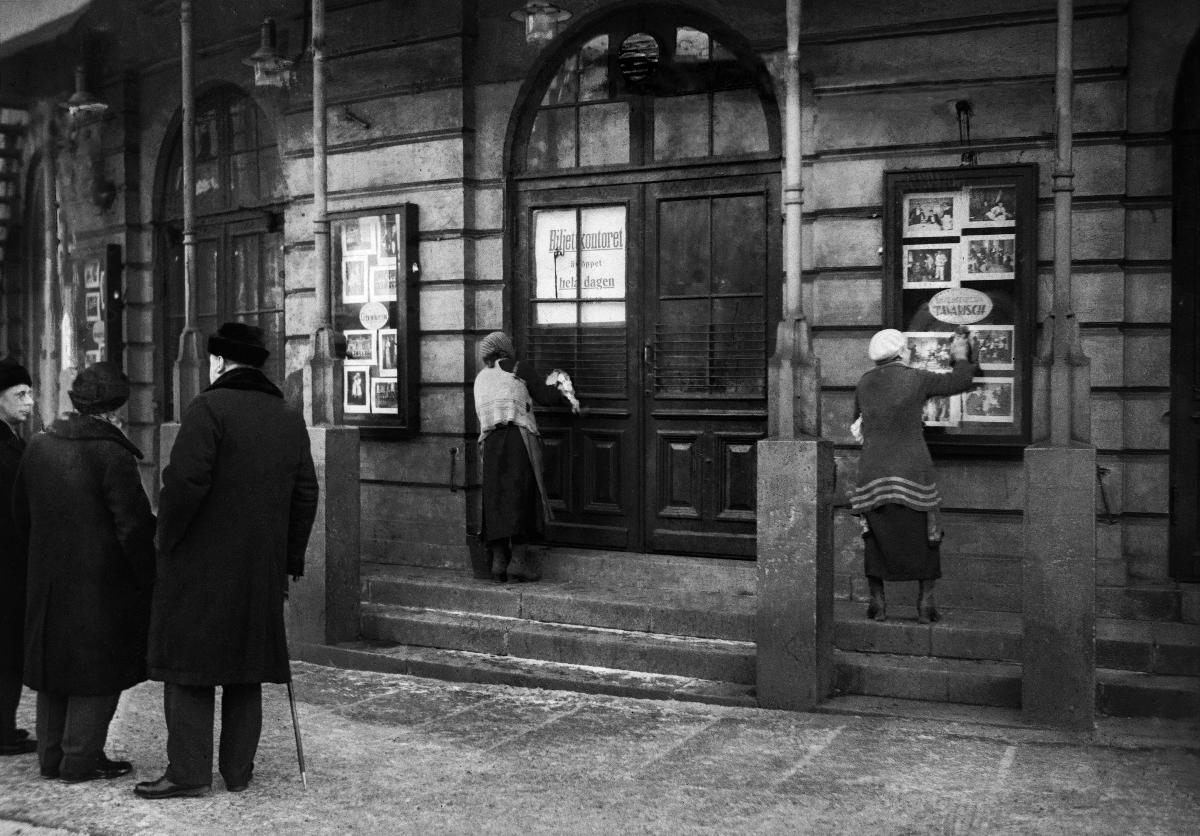
Aitosuomalaista ikivaltaa
Äktfinsk vandalism; Fennoman vandalism
sisällön kuvaus: Siivoojat poistavat tervaa Ruotsalaisen teatterin julkisivusta Helsingissä 21.1.1935. content description: Cleaners remove tar from the facade of the Swedish Theatre in Helsinki 21.1.1935. innehållsbeskrivning: Städerskor avlägsnar tjära från Svenska Teaterns fasad i Helsingfors 21.1.1935.
Kuvaaja: Sundström, Hugo, kuvaaja
Vuosi: 1935
Paikka: Suomi, Uusimaa, Helsinki
Aiheet: ilkivalta; tervaus; aitosuomalaisuus; teatterirakennukset; kielikysymys; puhdistus; pesu; pesijät; HBL; vandalism; theatre buildings; language issue; cleaning; wash; taring; fennomanism; language question; washing; cleaners; äktfinskhet; teaterbyggnader; språkfrågan; rengöring; tvätt; tjärning; tvättare